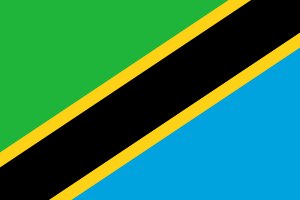
Tanzanias flag
Tanzanias flag. Størrelsesforhold 2:3
Tanzanias flag blev taget i brug i 1964. Det er afledet af Tanganyikas og Zanzibars flag. Flaget er delt diagonalt af et sort bånd med gule kanter. Den øvre trekant er grøn, den nedre er blå.